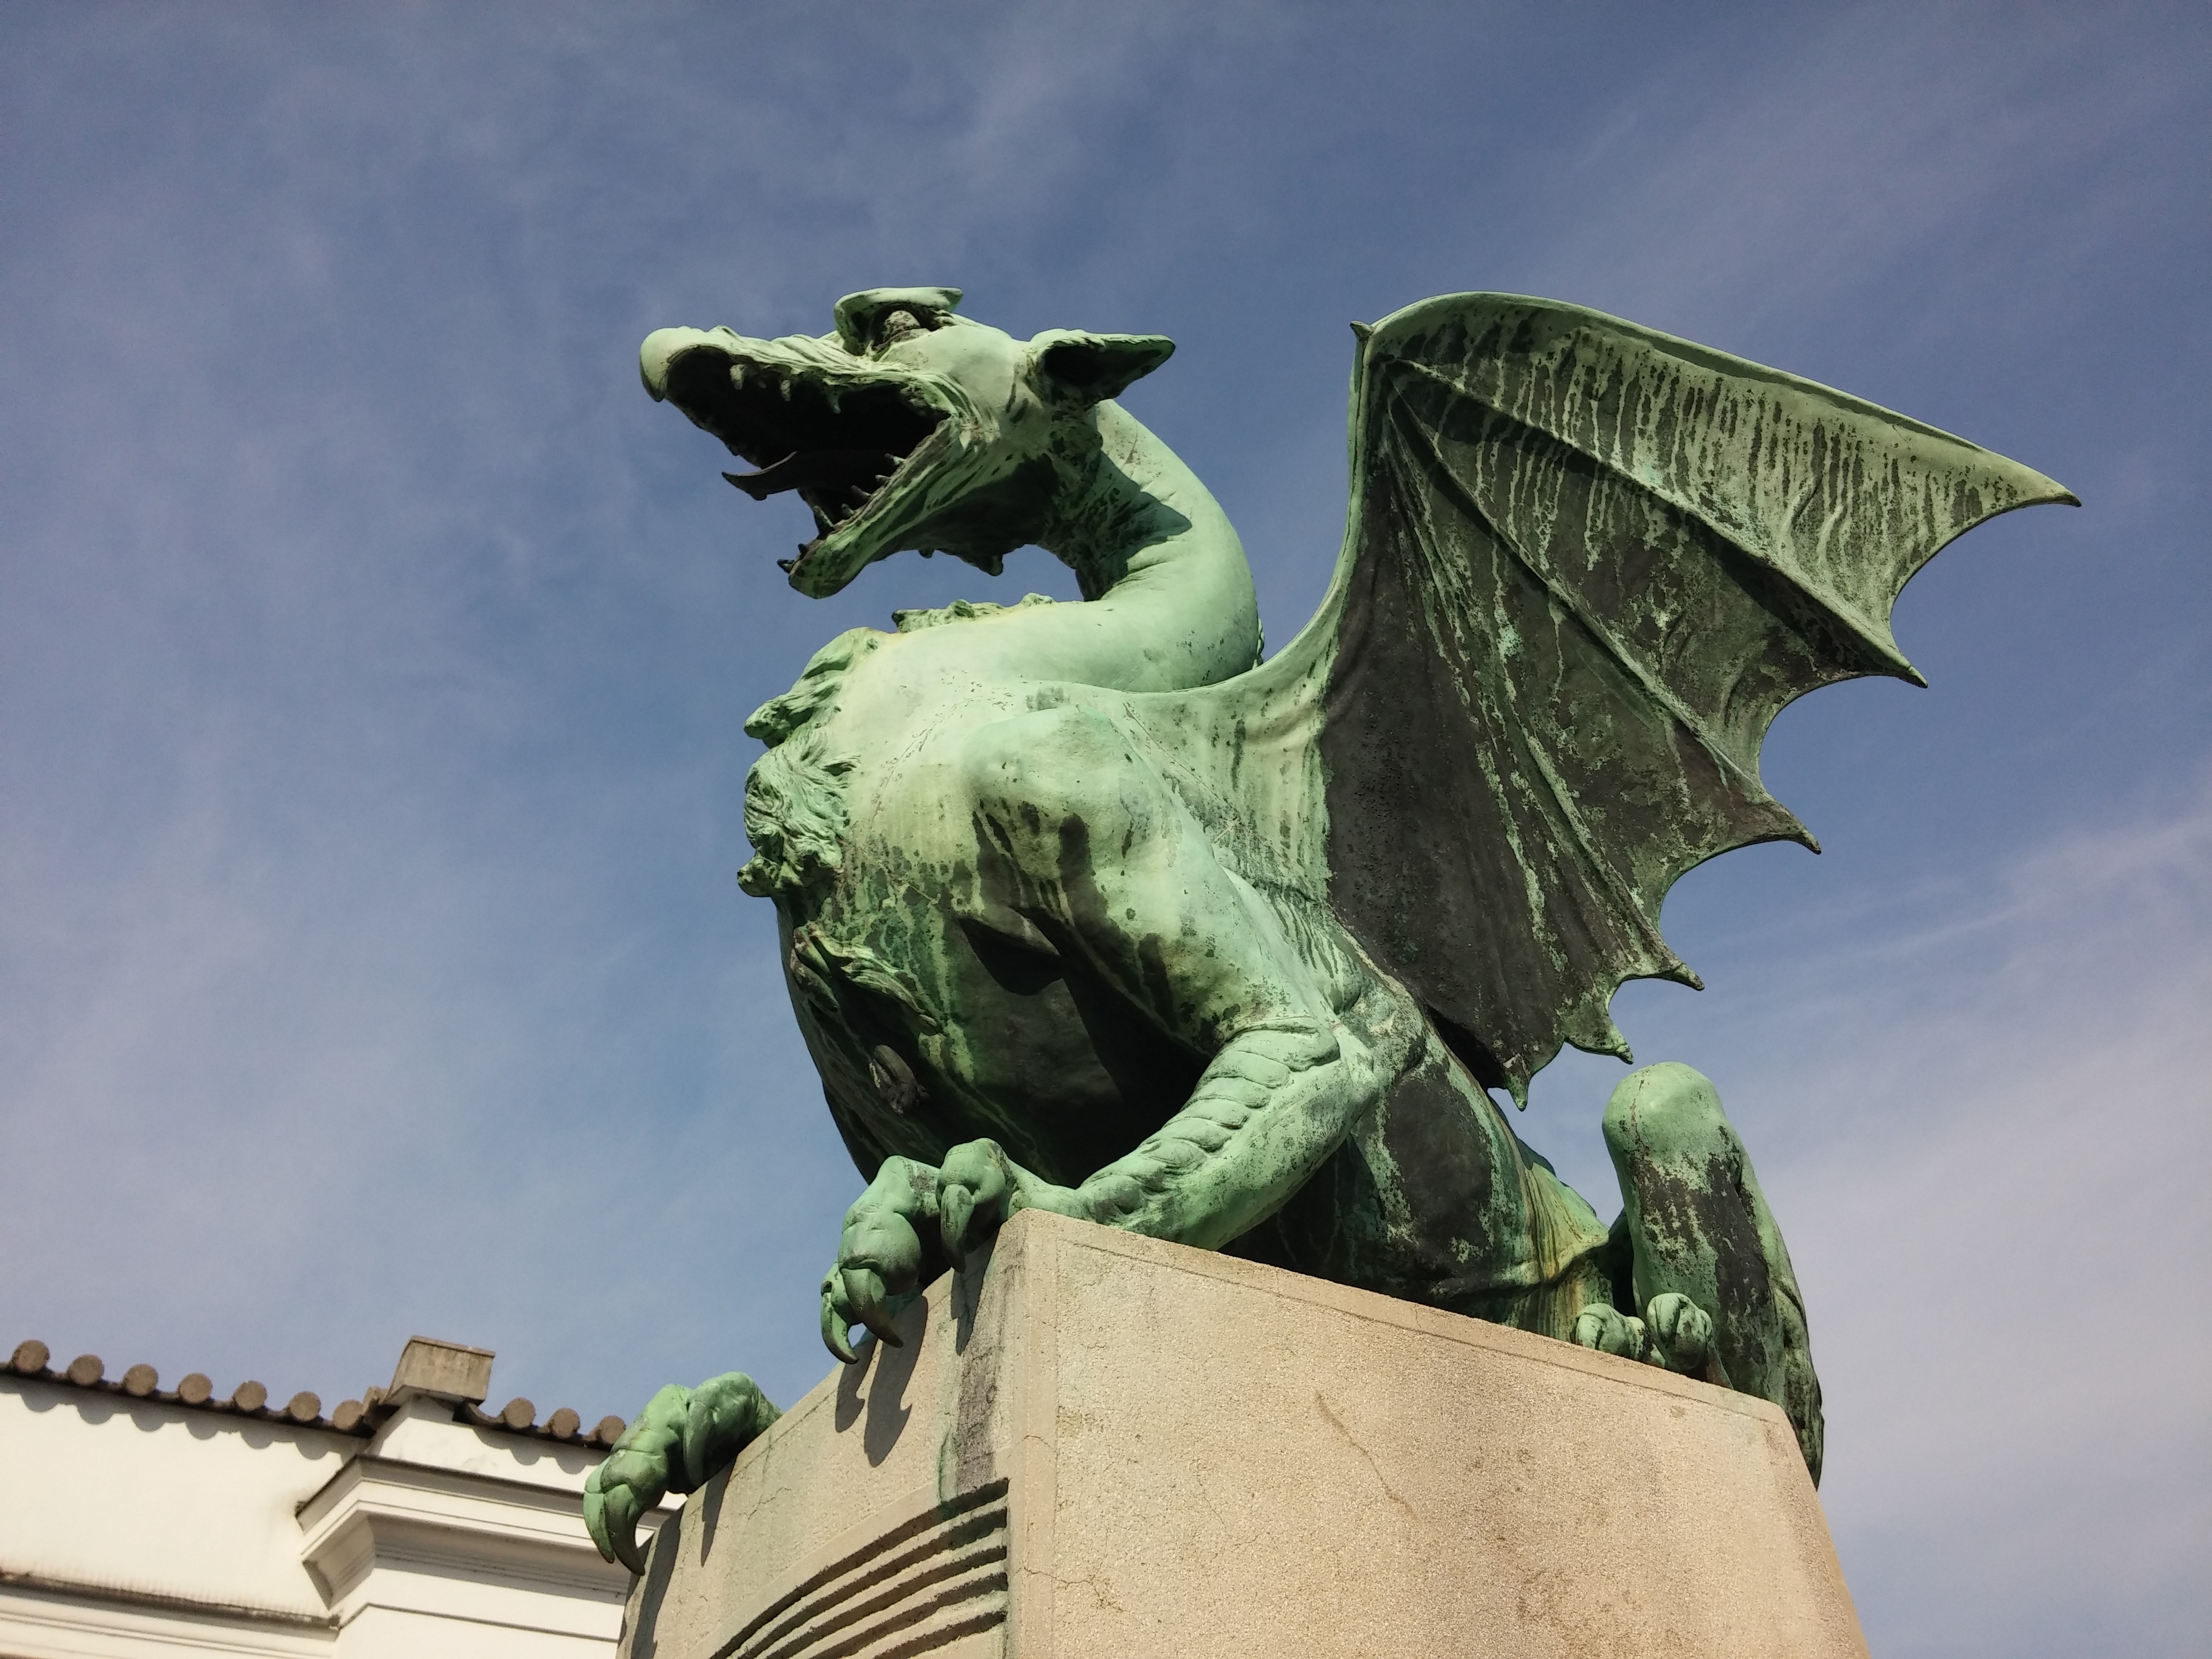
monument, statue, gargoyle, sculpture, art, dragon, slovenia